Ceilings of the Natural History Museum, London

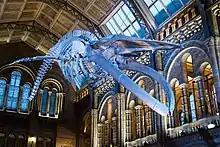
In 2017 a blue whale skeleton was suspended from the ceiling of the recently renamed Hintze Hall, replacing the "Dippy" "Diplodocus" cast which had stood there for many years.

Waterhouse's design was a Romanesque scheme, loosely based on German religious architecture; Owen was a leading creationist, and felt that the museum served a religious purpose in displaying the works of God. The design was centred around a very large rectangular central hall and a smaller hall to the north. Visitors would enter from the street into the Central Hall, which would hold what Owen termed an "index collection" of typical specimens, intended to serve as an introduction to the museum's collections for those unfamiliar with natural history. Extended galleries were to radiate to the east and west from this central hall to form the south face of the museum, with further galleries to the east, west and north to be added when funds allowed to complete a rectangular shape.